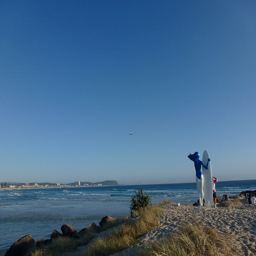
A blue and white woman holding a surfboard on top of a beach.
A surfboard statue with someone behind it.
An oceanview with two statue figures standing in the sand.
A man holding a surfboard looks out on to the water.
A surfer holding up a surf board overlooking the ocean.